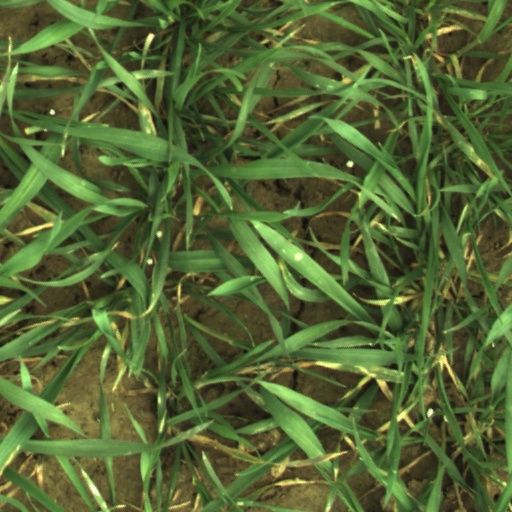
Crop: wheat